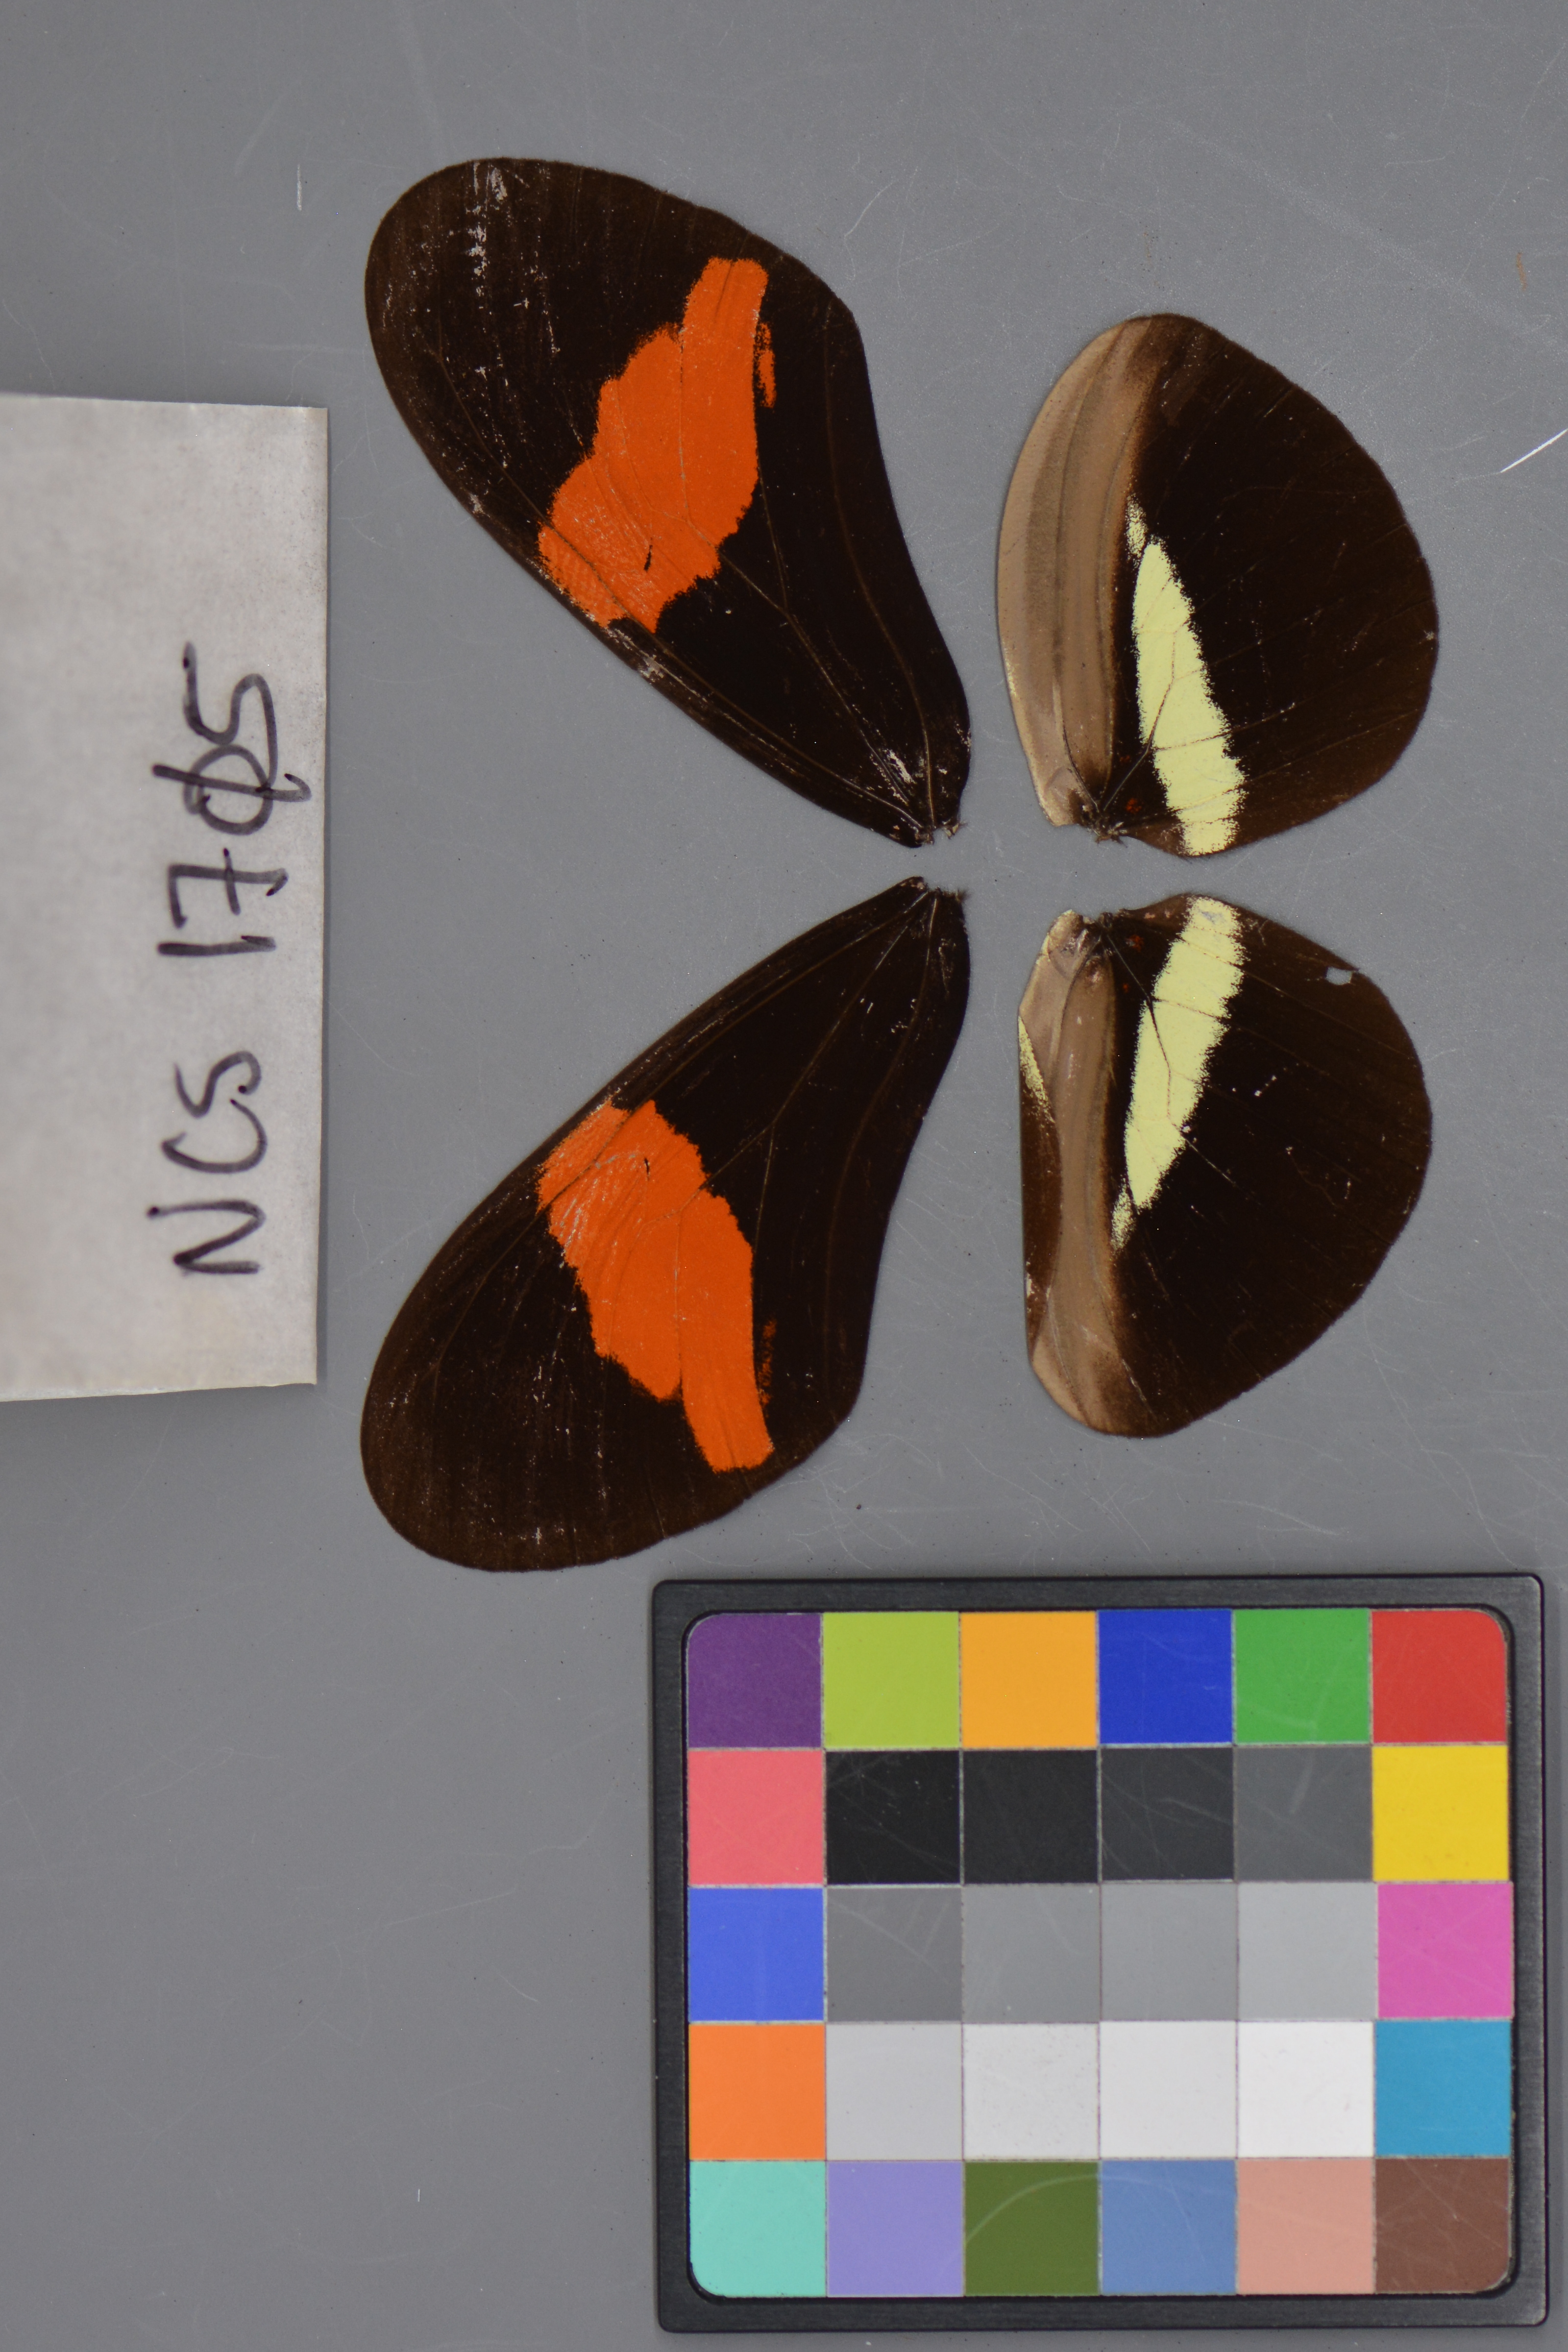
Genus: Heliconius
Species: erato
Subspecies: demophoon
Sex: male
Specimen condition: dorsal
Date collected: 25-Oct-08